Warminster

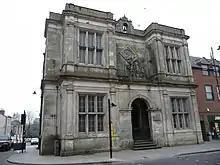
Warminster Town Hall

St Denys's Church is the town's oldest, and is claimed to have had minster status, as there was a church here in the 10th century. Rebuilding was carried out in the 14th century, and in 1889 the church was mostly rebuilt, with a longer nave.